Federal Correctional Institution, Terre Haute

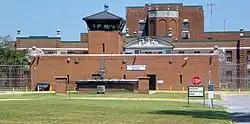
Federal Correctional Institute, Terre Haute in May 2023

The Federal Correctional Institution, Terre Haute (FCI Terre Haute) is a medium-security United States federal prison for male inmates in Indiana. It is part of the Federal Correctional Complex, Terre Haute (FCC Terre Haute) and is operated by the Federal Bureau of Prisons, a division of the United States Department of Justice. The facility also has an adjacent satellite prison camp for minimum-security male offenders.